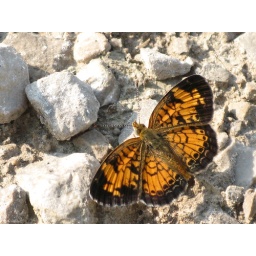
I saw this beautiful northern crescent butterfly on the rocks in our driveway